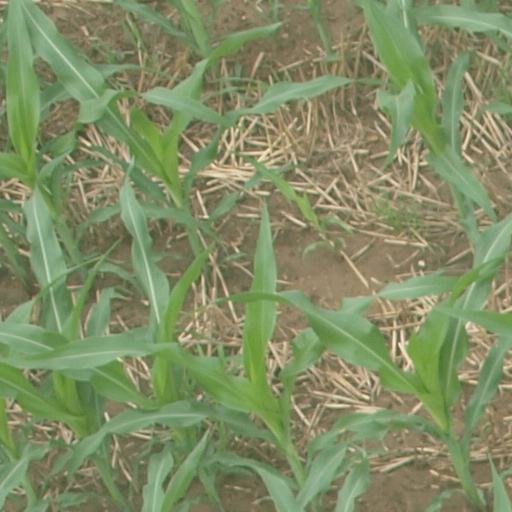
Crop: maize; corn